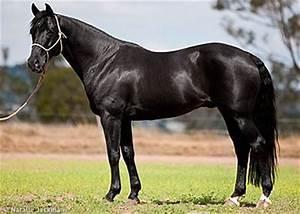
horse